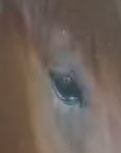
Face region: eyes (orbital_tightening_and_eye_area)
Pain indicator: moderately_present